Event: Nepal Earthquake
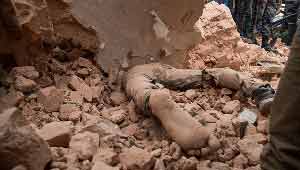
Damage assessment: damage